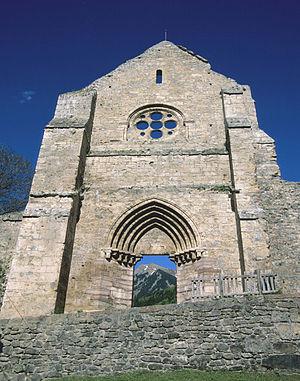
L'abbaye d'Aulps ou abbaye Sainte-Marie-d'Aulps est située à 800 m d'altitude dans une vallée du Chablais, en Haute-Savoie, à 24 km au sud-est de Thonon-les-Bains et à 9 km au nord-ouest de Morzine. C'est une ancienne abbaye cistercienne fondée vers 1094 et aujourd'hui en ruine: désaffectée après l'arrivée des troupes françaises en 1792 et vendue comme bien national, elle a servi de carrière de pierres après l'incendie de l'église du village en 1823. Dans ses premiers siècles, elle était le centre d'une seigneurie dotée d'une grande autonomie. Depuis 2007, le site accueille le Domaine de découverte de la vallée d'Aulps qui présente notamment la vie des anciens moines.